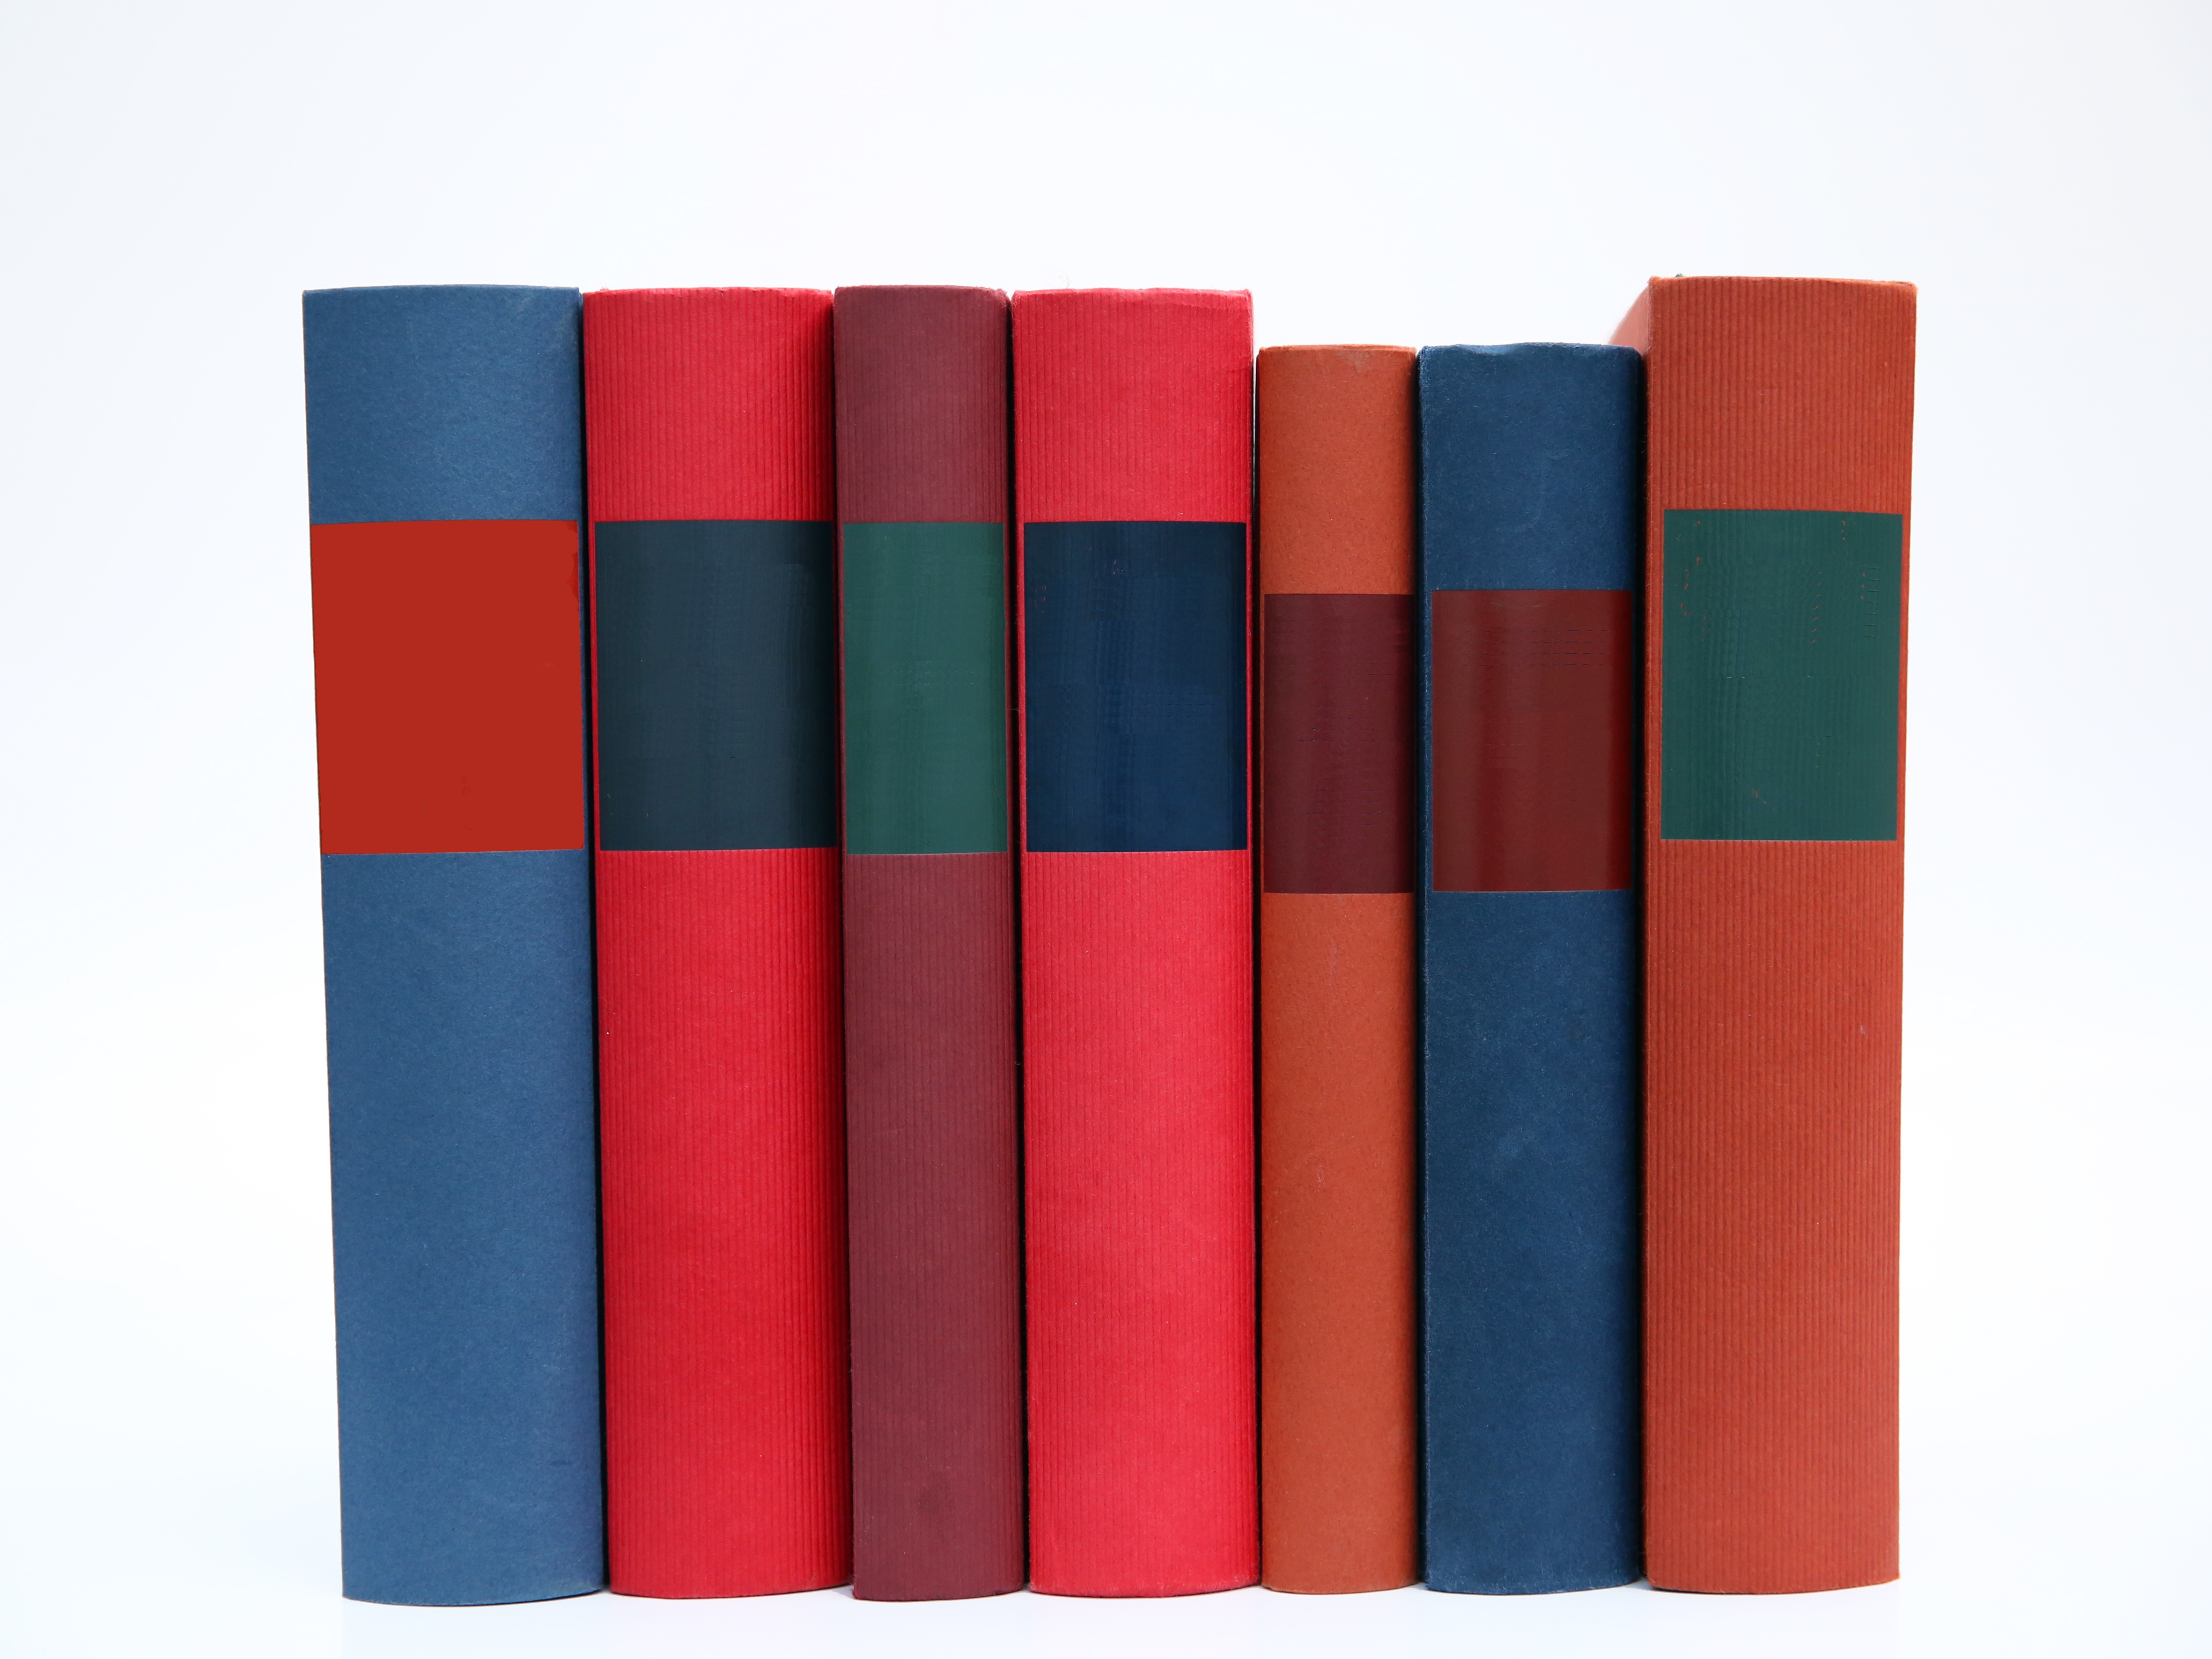
row, pile, red, colourful, color, colorful, education, label, brand, textile, library, books, stacked, stacks, knowledge, book stack